The Great American Bash (1996)

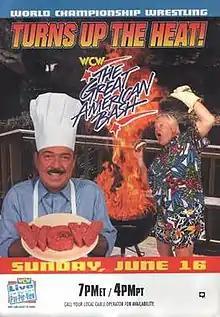
Promotional poster featuring Mean Gene Okerlund and Bobby "The Brain" Heenan

The 1996 Great American Bash was the sixth Great American Bash professional wrestling pay-per-view event produced by World Championship Wrestling (WCW), and 10th Great American Bash event overall. It took place on June 16, 1996, at the Baltimore Arena in Baltimore, Maryland. This was the fifth Great American Bash held at this venue after the 1988, 1989, 1990, and 1991 events.